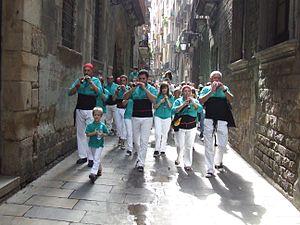
La gralla est un hautbois traditionnel des Pays catalans d'origine moyenâgeuse et toujours utilisé pour la musique des castells, sardanes et autres manifestations culturelles populaires catalanes. Elle est souvent accompagnée d'un timbal. Autrefois, les personnes qui voyageaient seules portaient toujours une gralla, car on croyait qu'elle faisait fuir les méchantes créatures fantastiques habitant la nature.